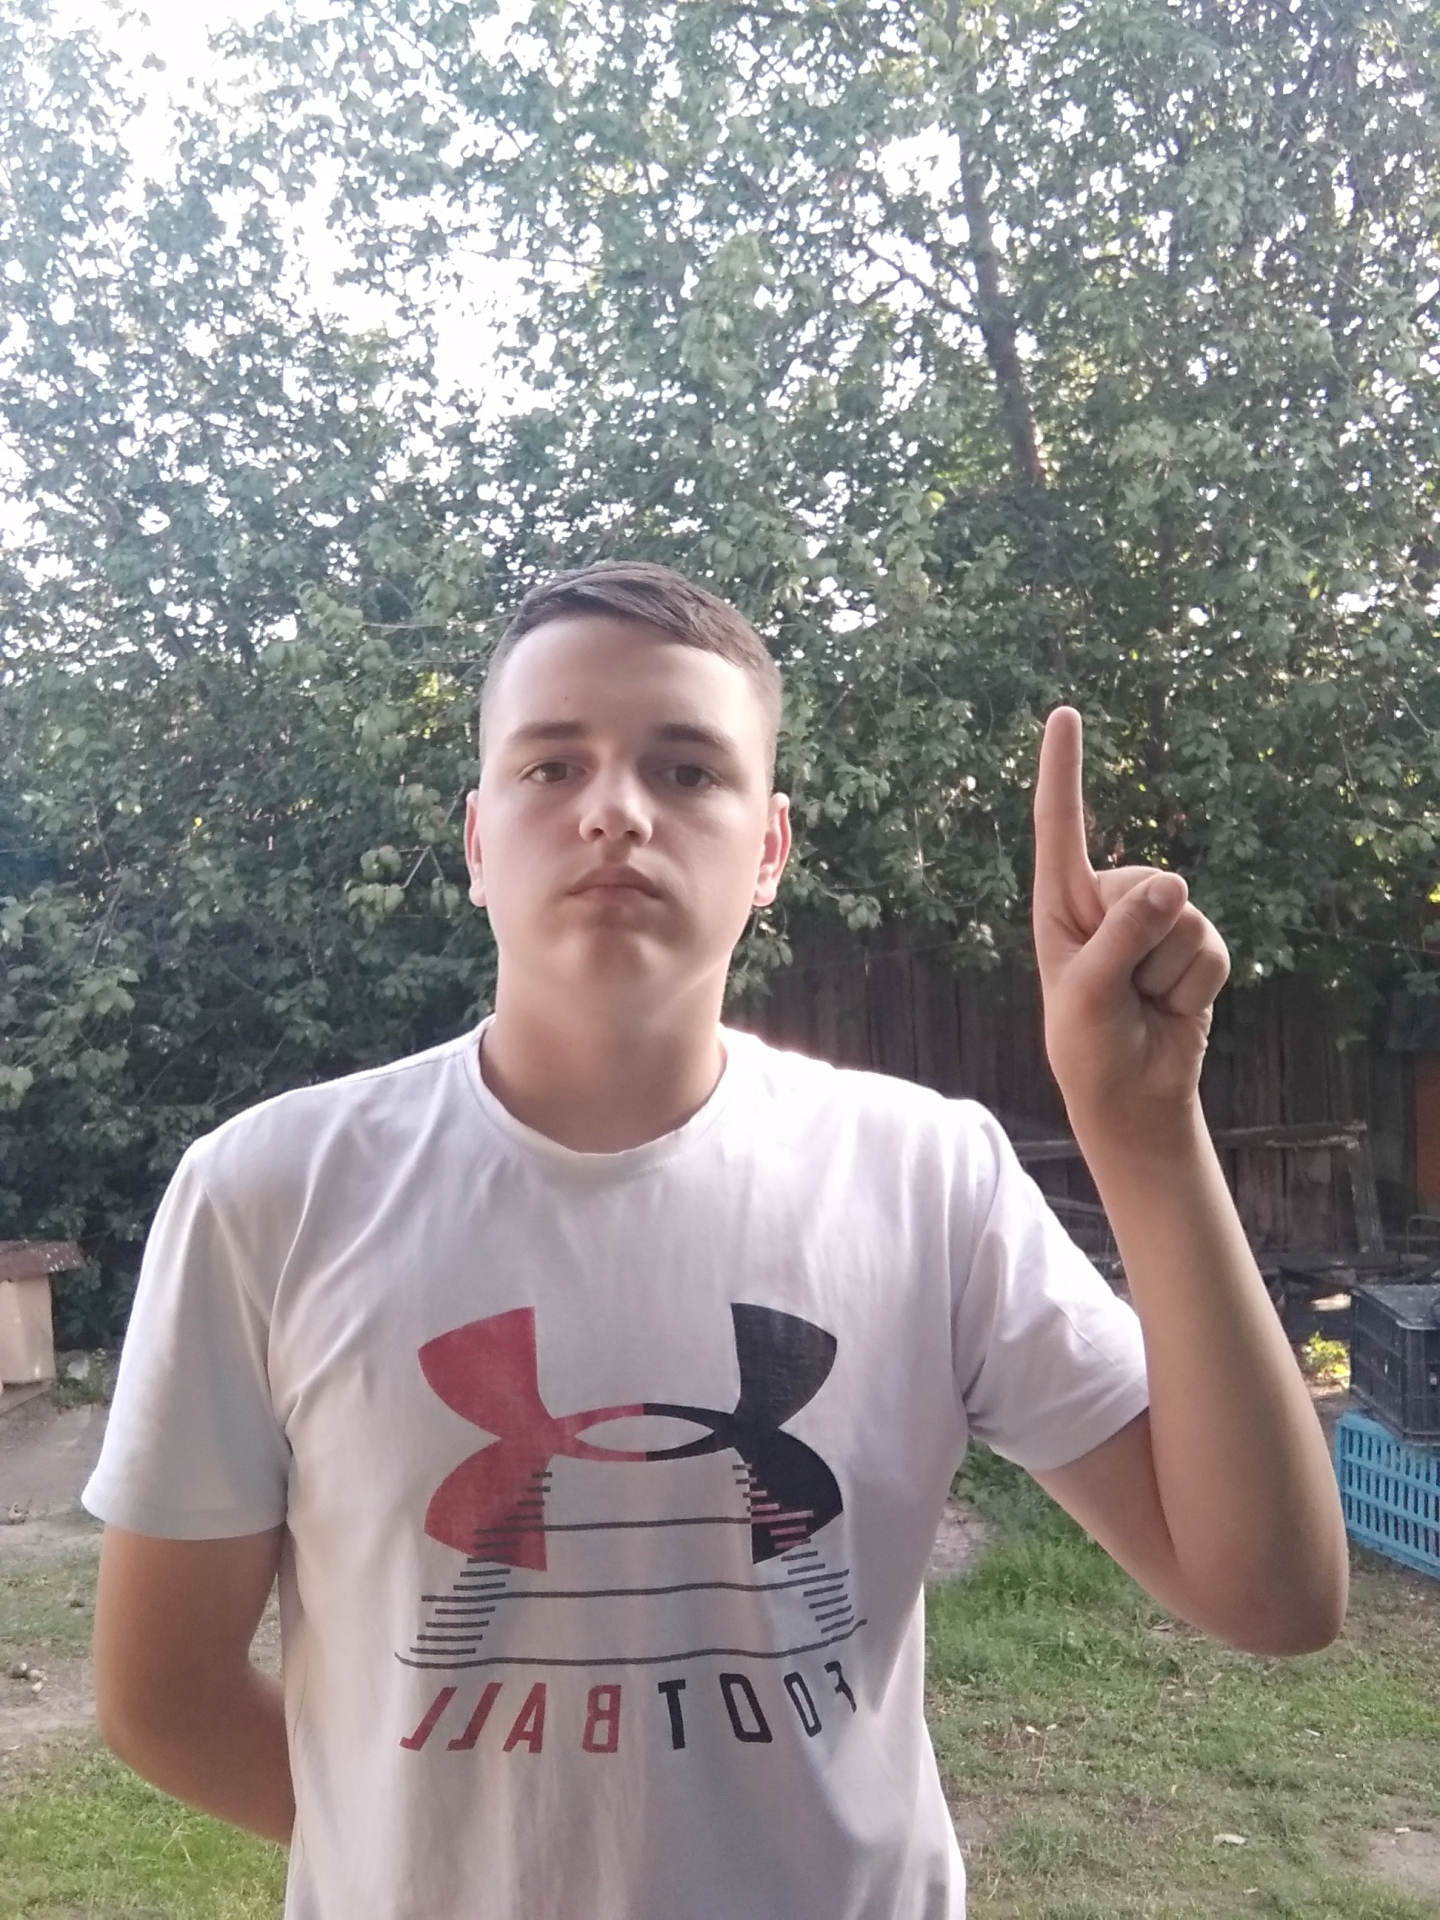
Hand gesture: one